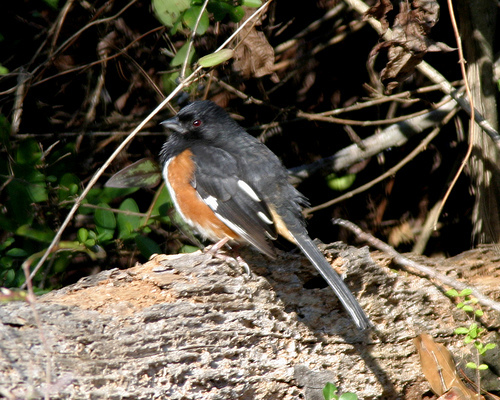
this bird has a white and orange belly and breast with a black neck, crown, and nape.
the bird has brown and white belly, abdomen and side with the color black dominating it's head, nape and coverts.
this bird has a copper belly and black back, head, and rectrices.
bird with gray beak that is small and pointed, has long tail, and the side is brown with black wings, crown, nape and throat
this bird has a black crown, a black bill, and a rounded brown belly
this fluffy bird has a black bill with brown piercing eyes.
this little bird has a long black tail, black feathers with an orange brown breast and red eyes.
this bird has an orange and white chest, white and grey secondaries and red eyes.
this particular bird has a belly that is orange and whitea bird with an orange breast and long tail feathers.
Species: Eastern Towhee